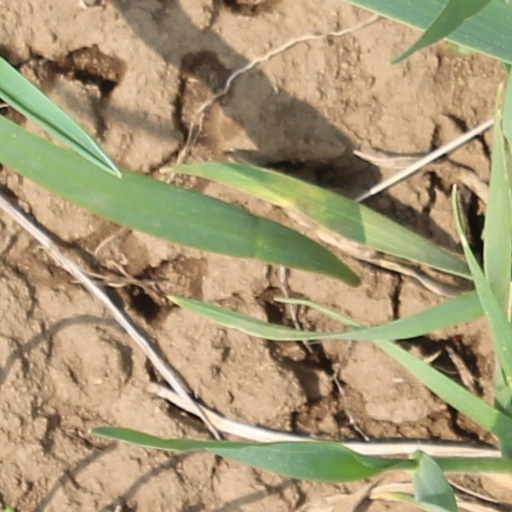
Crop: wheat